John Paul Phelan

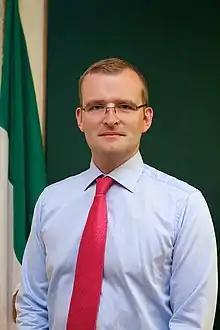
Phelan in 2014

John Paul Phelan (born 27 September 1978) is an Irish former Fine Gael politician who served as a Teachta Dála (TD) for the Carlow–Kilkenny constituency from 2011 to 2024. He previously served as Minister of State for Local Government and Electoral Reform from 2017 to 2020. He also served as a Senator for the Labour Panel from 2002 to 2011.